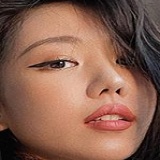
ca sĩ Min